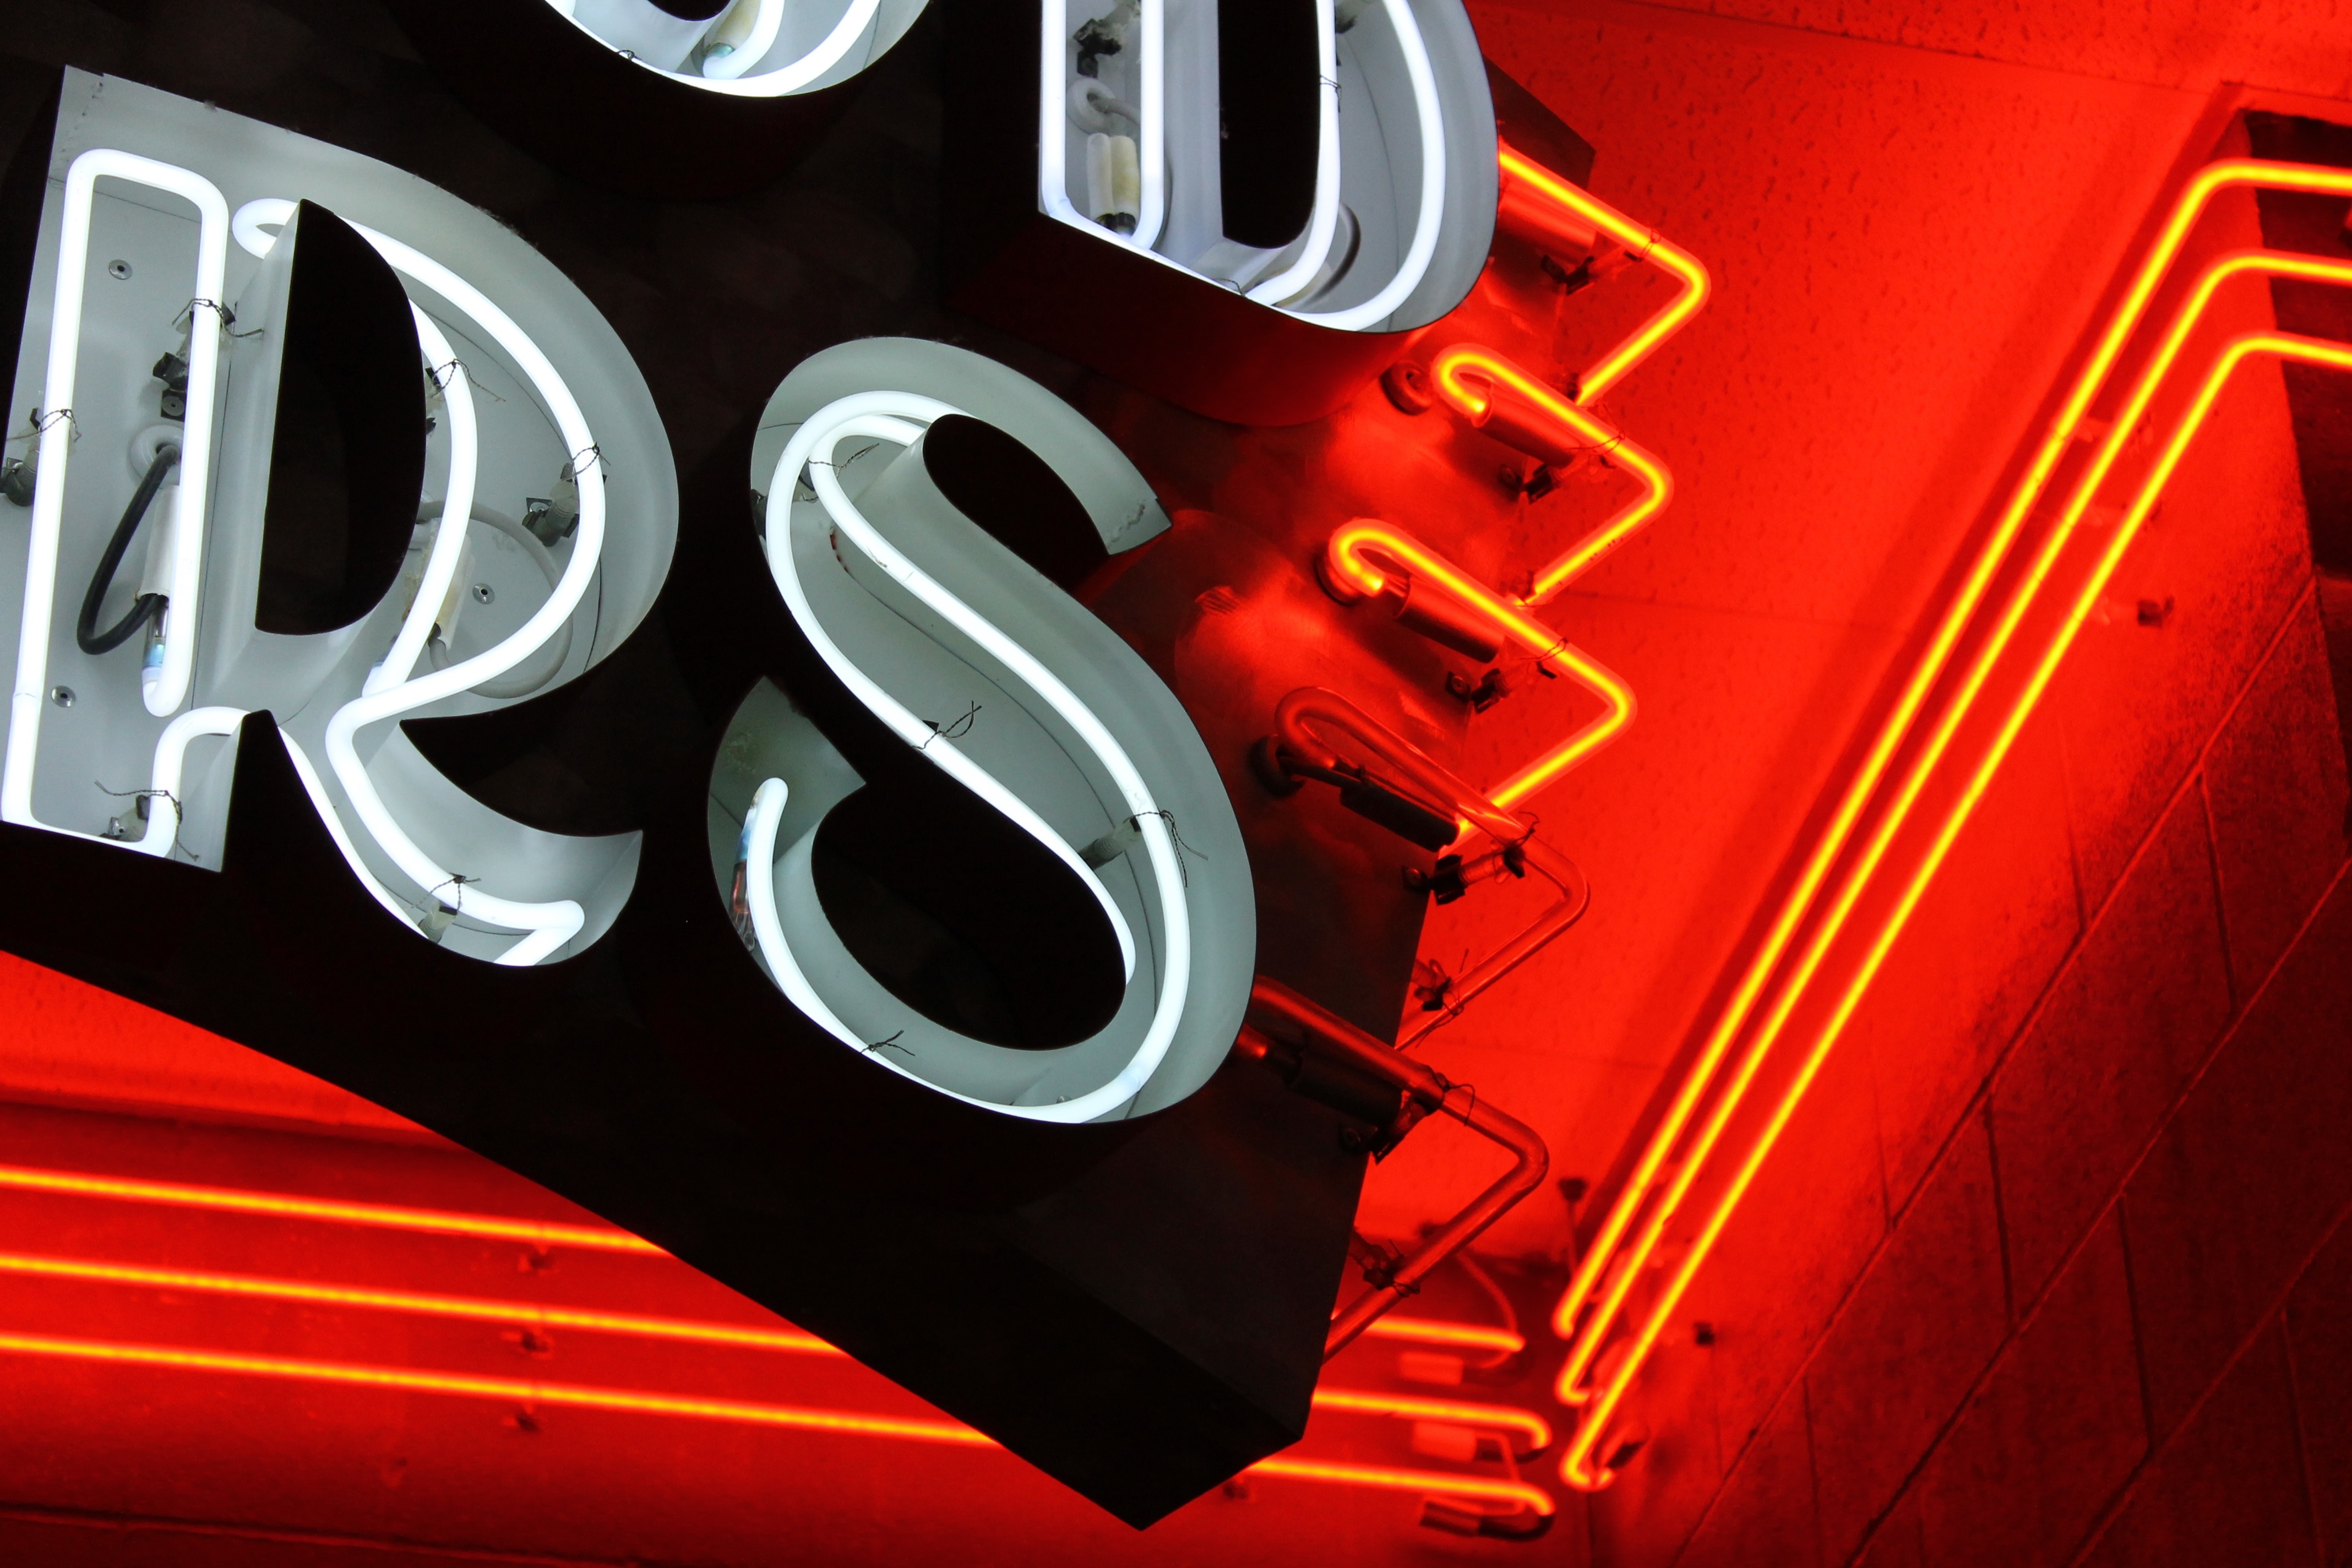
light, number, red, signage, neon, neon sign, font, computer wallpaper